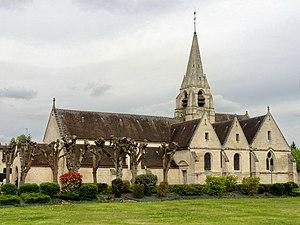
Vue depuis le sud.
L'église Saint-Maximin est une église catholique paroissiale située à Saint-Maximin (Oise), en France. C'est un édifice d'une grande complexité, qui a été édifié en plusieurs étapes, et connu quelques remaniements. Ses parties les plus anciennes remontent au dernier quart du XIᵉ siècle. Ce sont le portail occidental de la nef, à la décoration rudimentaire, et le clocher à deux étages de baies, qui est tout à fait représentatif de son époque. La plupart des baies du premier étage ont malheureusement disparu, et celles du second étage ont été refaites au XVᵉ siècle. La flèche en pierre a été ajoutée vers le milieu du XIIᵉ siècle. La nef, dont les grandes arcades ont été percées à la même époque, est sans caractère, et la base du clocher et les parties orientales ont perdu une partie de leur authenticité lors d'une restauration au XIXᵉ siècle. La voûte d'arêtes sous le clocher date toutefois d'origine, ainsi qu'un tailloir archaïque gravé de lignes brisées. La partie la plus intéressante à l'intérieur de l'église est le petit chœur des années 1170, dont les chapiteaux aux motifs simples rappellent encore la période romane tardive.